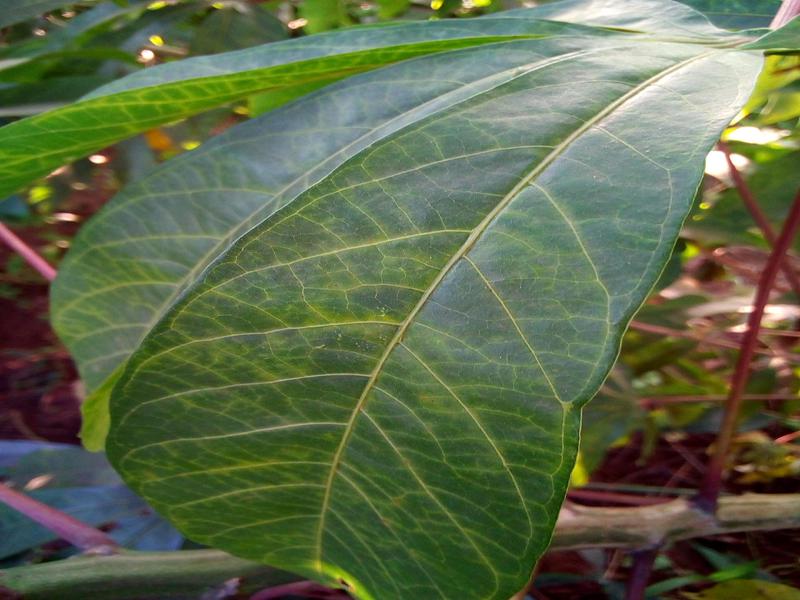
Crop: cassava
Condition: brown_streak_disease